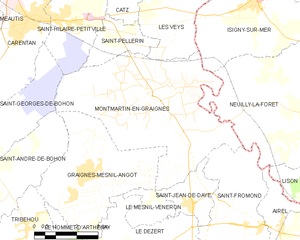
Montmartin-en-Graignes est une ancienne commune française, située dans le département de la Manche en région Normandie, peuplée de 602 habitants.